Shengavit District

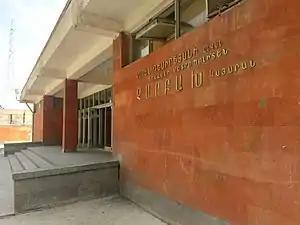
Charbakh metro station

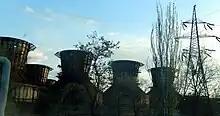
Nairit chemicals plant

As of the 2022 census, the district had a population of 140,525, which is 12.93% of Yerevan city population and ranked 1st among the Yerevan districts. Shengavit is mainly populated by Armenians who belong to the Armenian Apostolic Church. The district is home to the following churches: